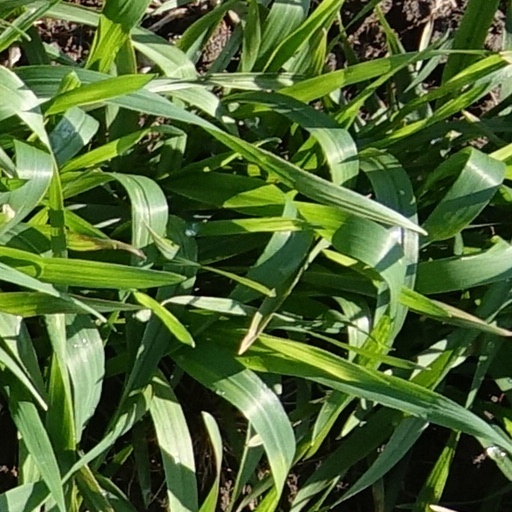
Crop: wheat